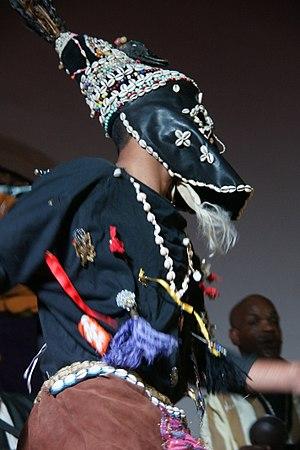
Le boussadia était un danseur ambulant de type saltimbanque ou griot rattaché aux folklores algérien et tunisien. Aujourd'hui presque disparu, même si on le voit encore rarement à Constantine, en Kabylie et à Djerba, il appartient au patrimoine oral au travers des récits des conteurs.